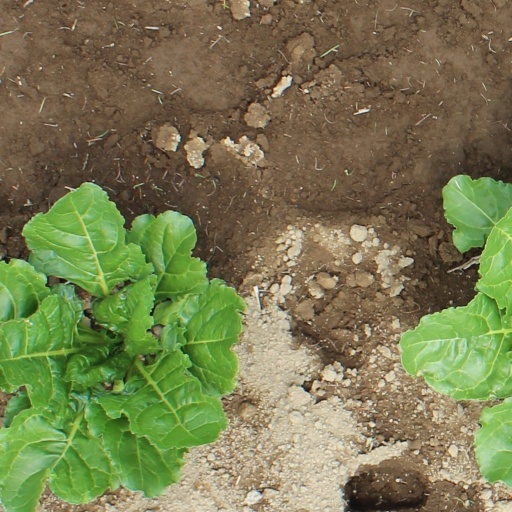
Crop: sugar beet